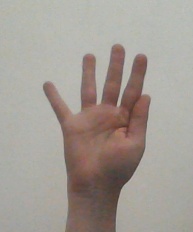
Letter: sheen